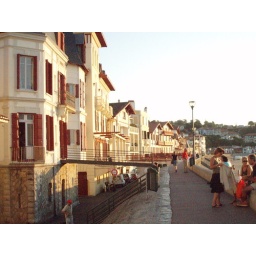
ocean from houses in the south of france